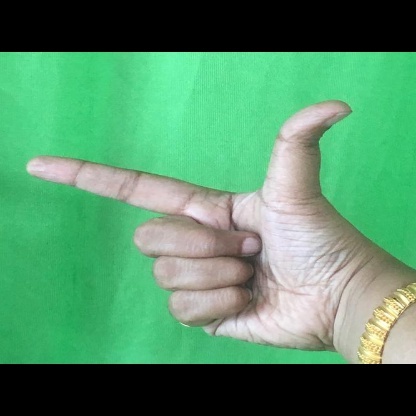
Mudra: Chandrakala